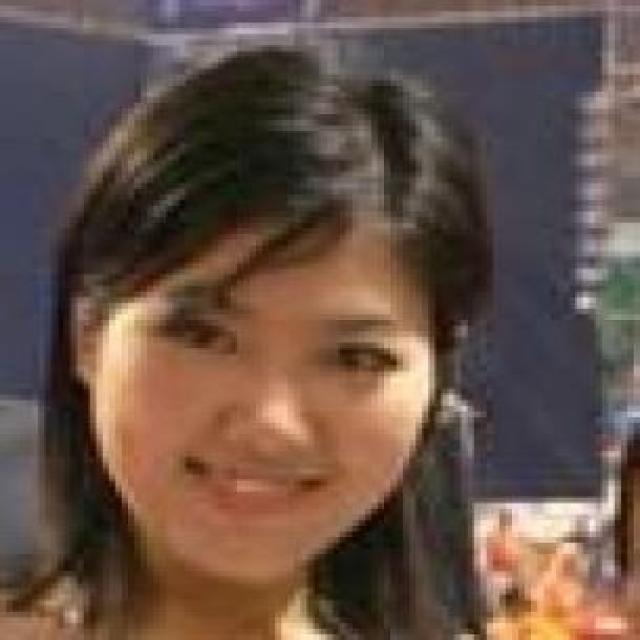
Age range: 21-44